Tina Lord

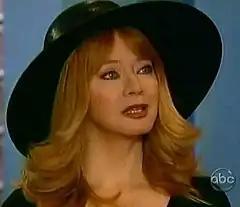
Andrea Evans as Tina Lord (2008)

Tina Lord Roberts is a fictional character from the American daytime soap opera "One Life to Live", originally and last played by Andrea Evans. The character is the daughter of original series patriarch Victor Lord, and sister to long-running characters Victoria Lord and Todd Manning.